Ligand-gated ion channel

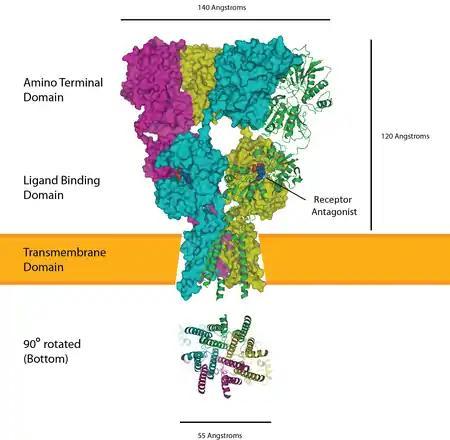
The AMPA receptor bound to a glutamate antagonist showing the amino terminal, ligand binding, and transmembrane domain, PDB 3KG2

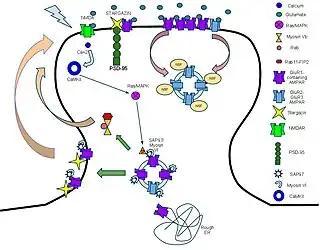
AMPA receptor trafficking

The α-amino-3-hydroxy-5-methyl-4-isoxazolepropionic acid receptor (also known as AMPA receptor, or quisqualate receptor) is a non-NMDA-type ionotropic transmembrane receptor for glutamate that mediates fast synaptic transmission in the central nervous system (CNS).